Battle of Martinique (1667)

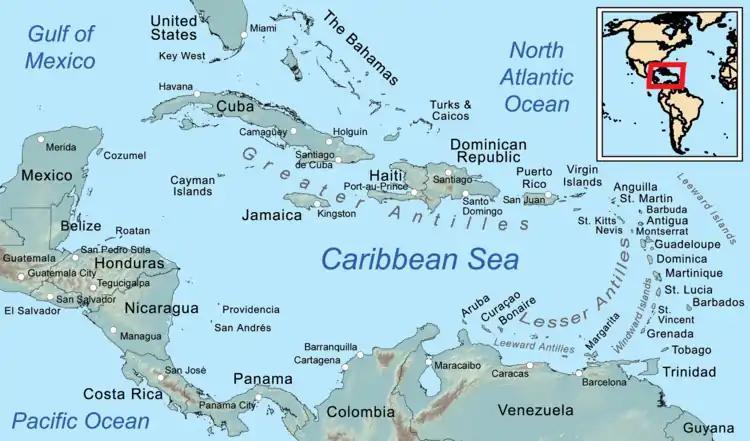
Map of the Caribbean

Although his attack on St Kitts failed, Harman then headed for Martinique after learning of de la Barre's presence. He arrived on 29 June to find nineteen French West India Company vessels and several local traders sheltering in the main bay. Although out gunned by their opponents, the French ships were protected by artillery based in Fort Saint Pierre, along with two smaller works, commanded by Governor Robert de Clodoré and Commodore de Loubière respectively.